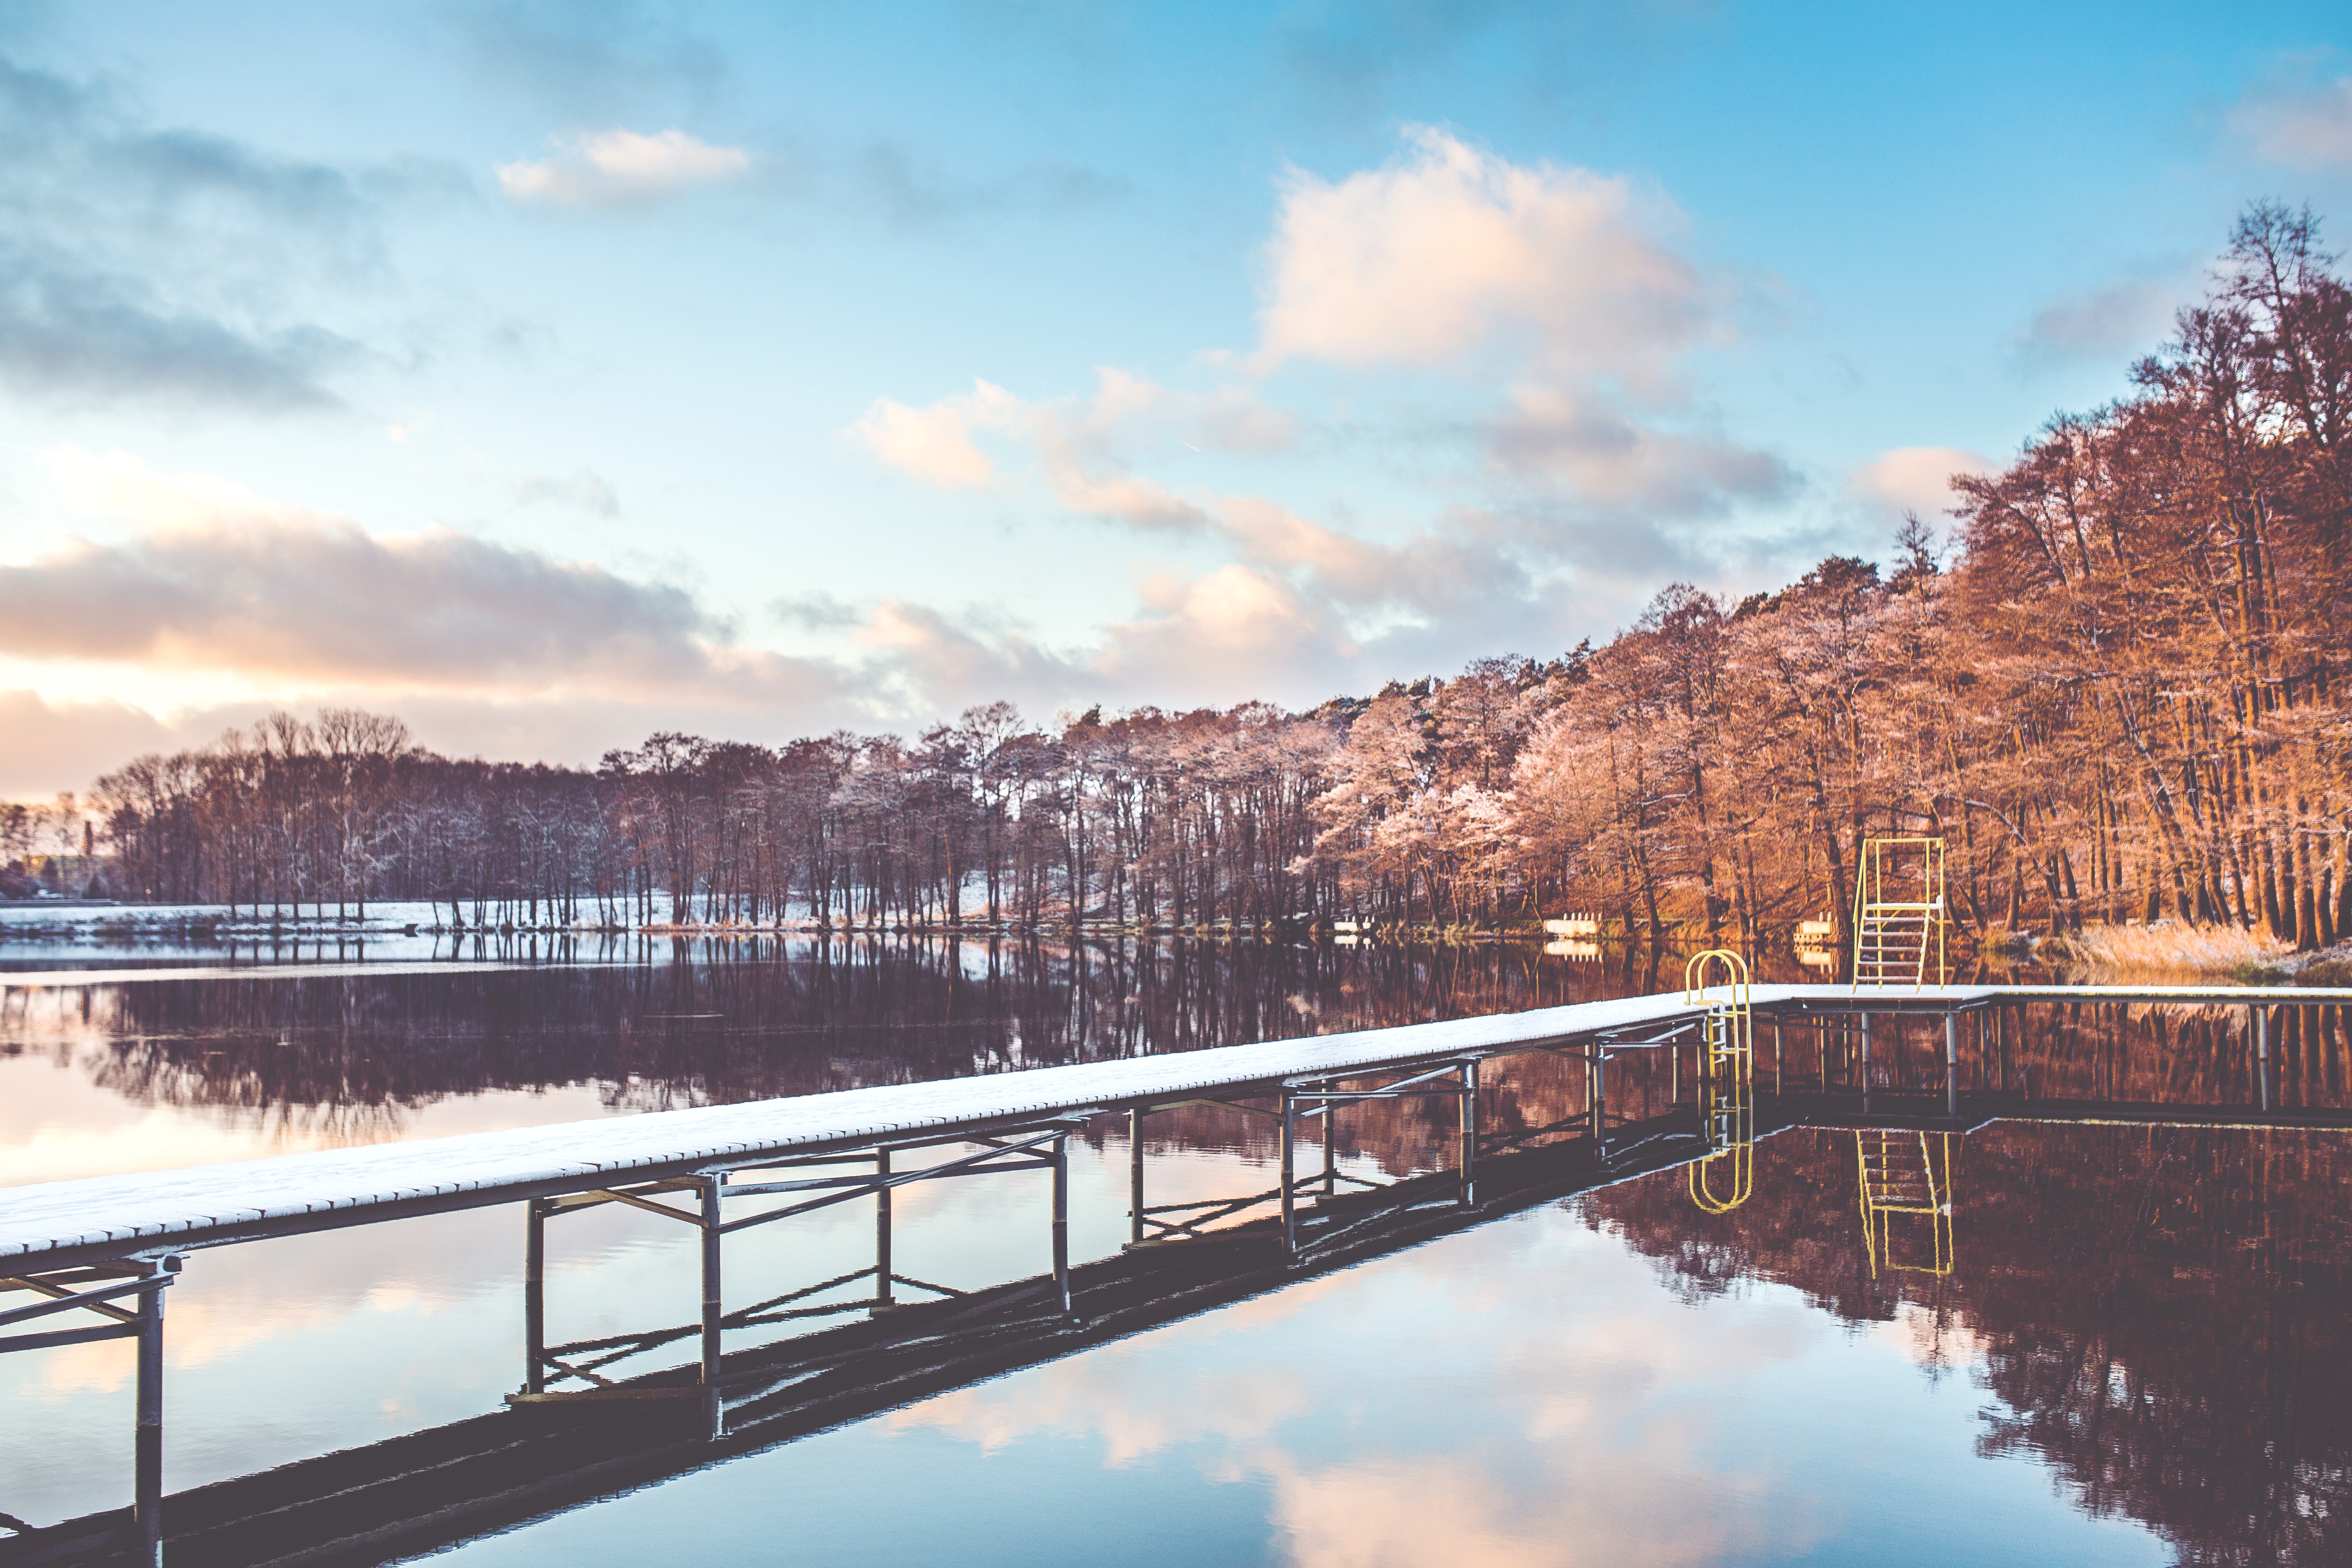
water, nature, snow, cold, winter, sky, sun, white, bridge, sunlight, morning, shore, lake, pier, river, dusk, pond, evening, reflection, snowy, frozen, reservoir, season, waterway, trees, sunny, poland, day, waterscape